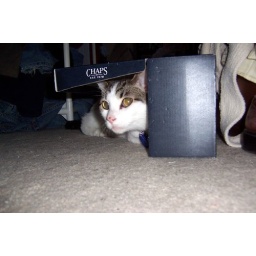
Victor &amp;quot;hides&amp;quot; in this shoe box all the time, but he really doesn't fit :-)